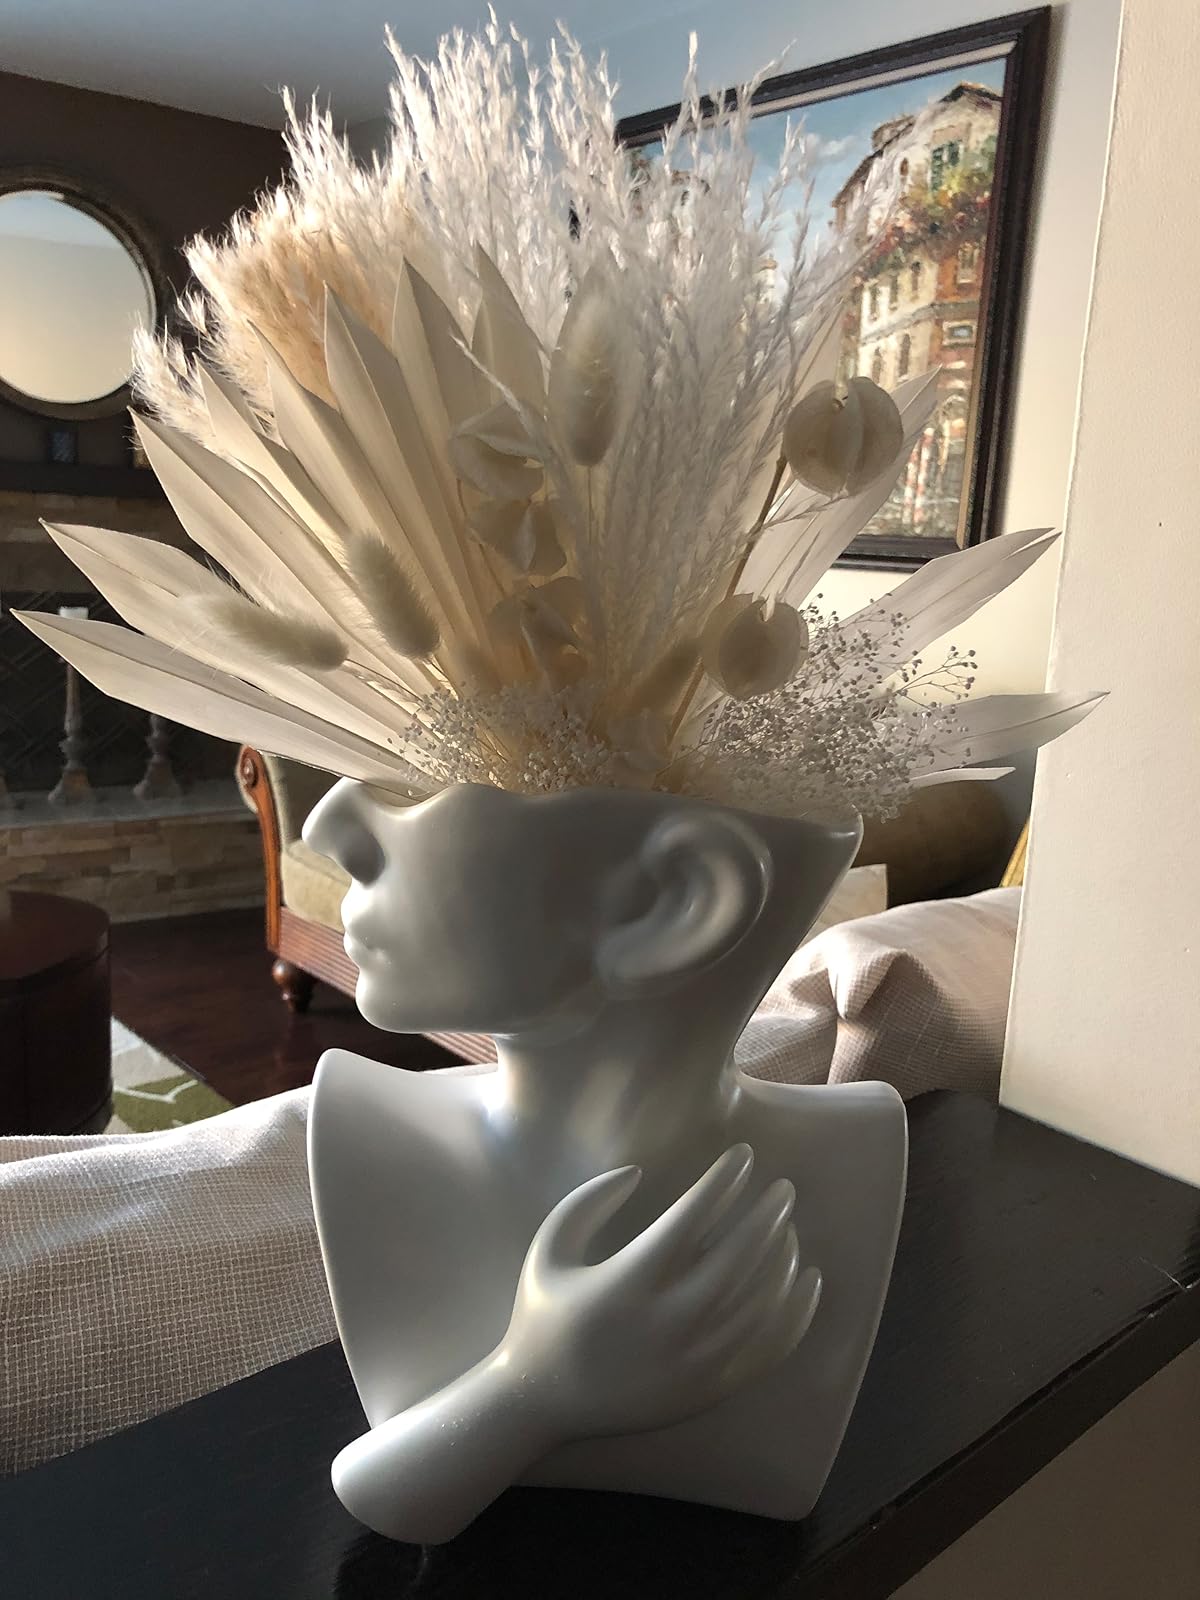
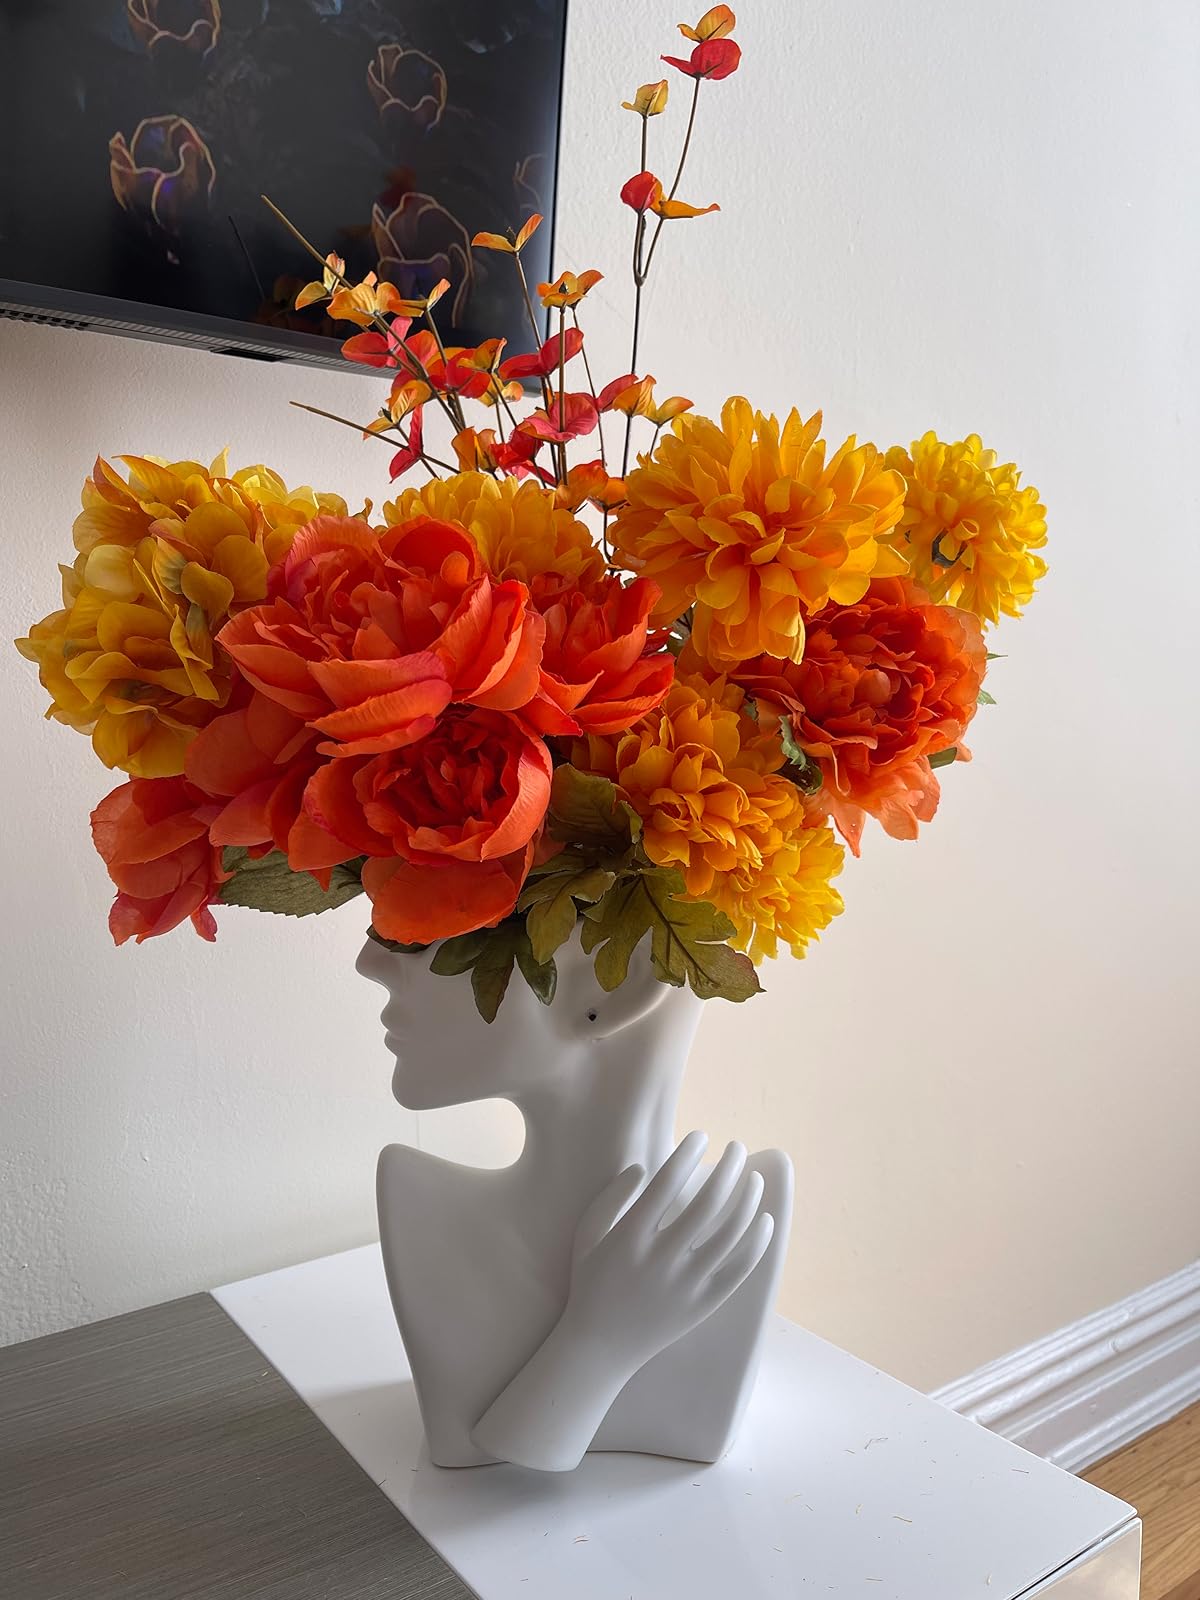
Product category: vase
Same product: yes